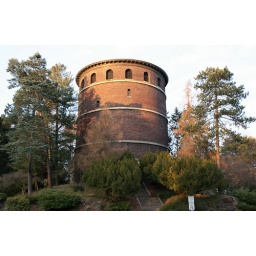
This early Seattle water tower with observation deck was built in 1906.